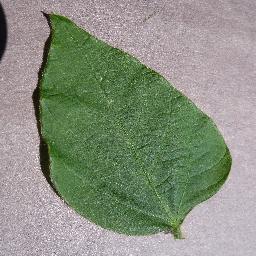
Label: Soybean___healthy